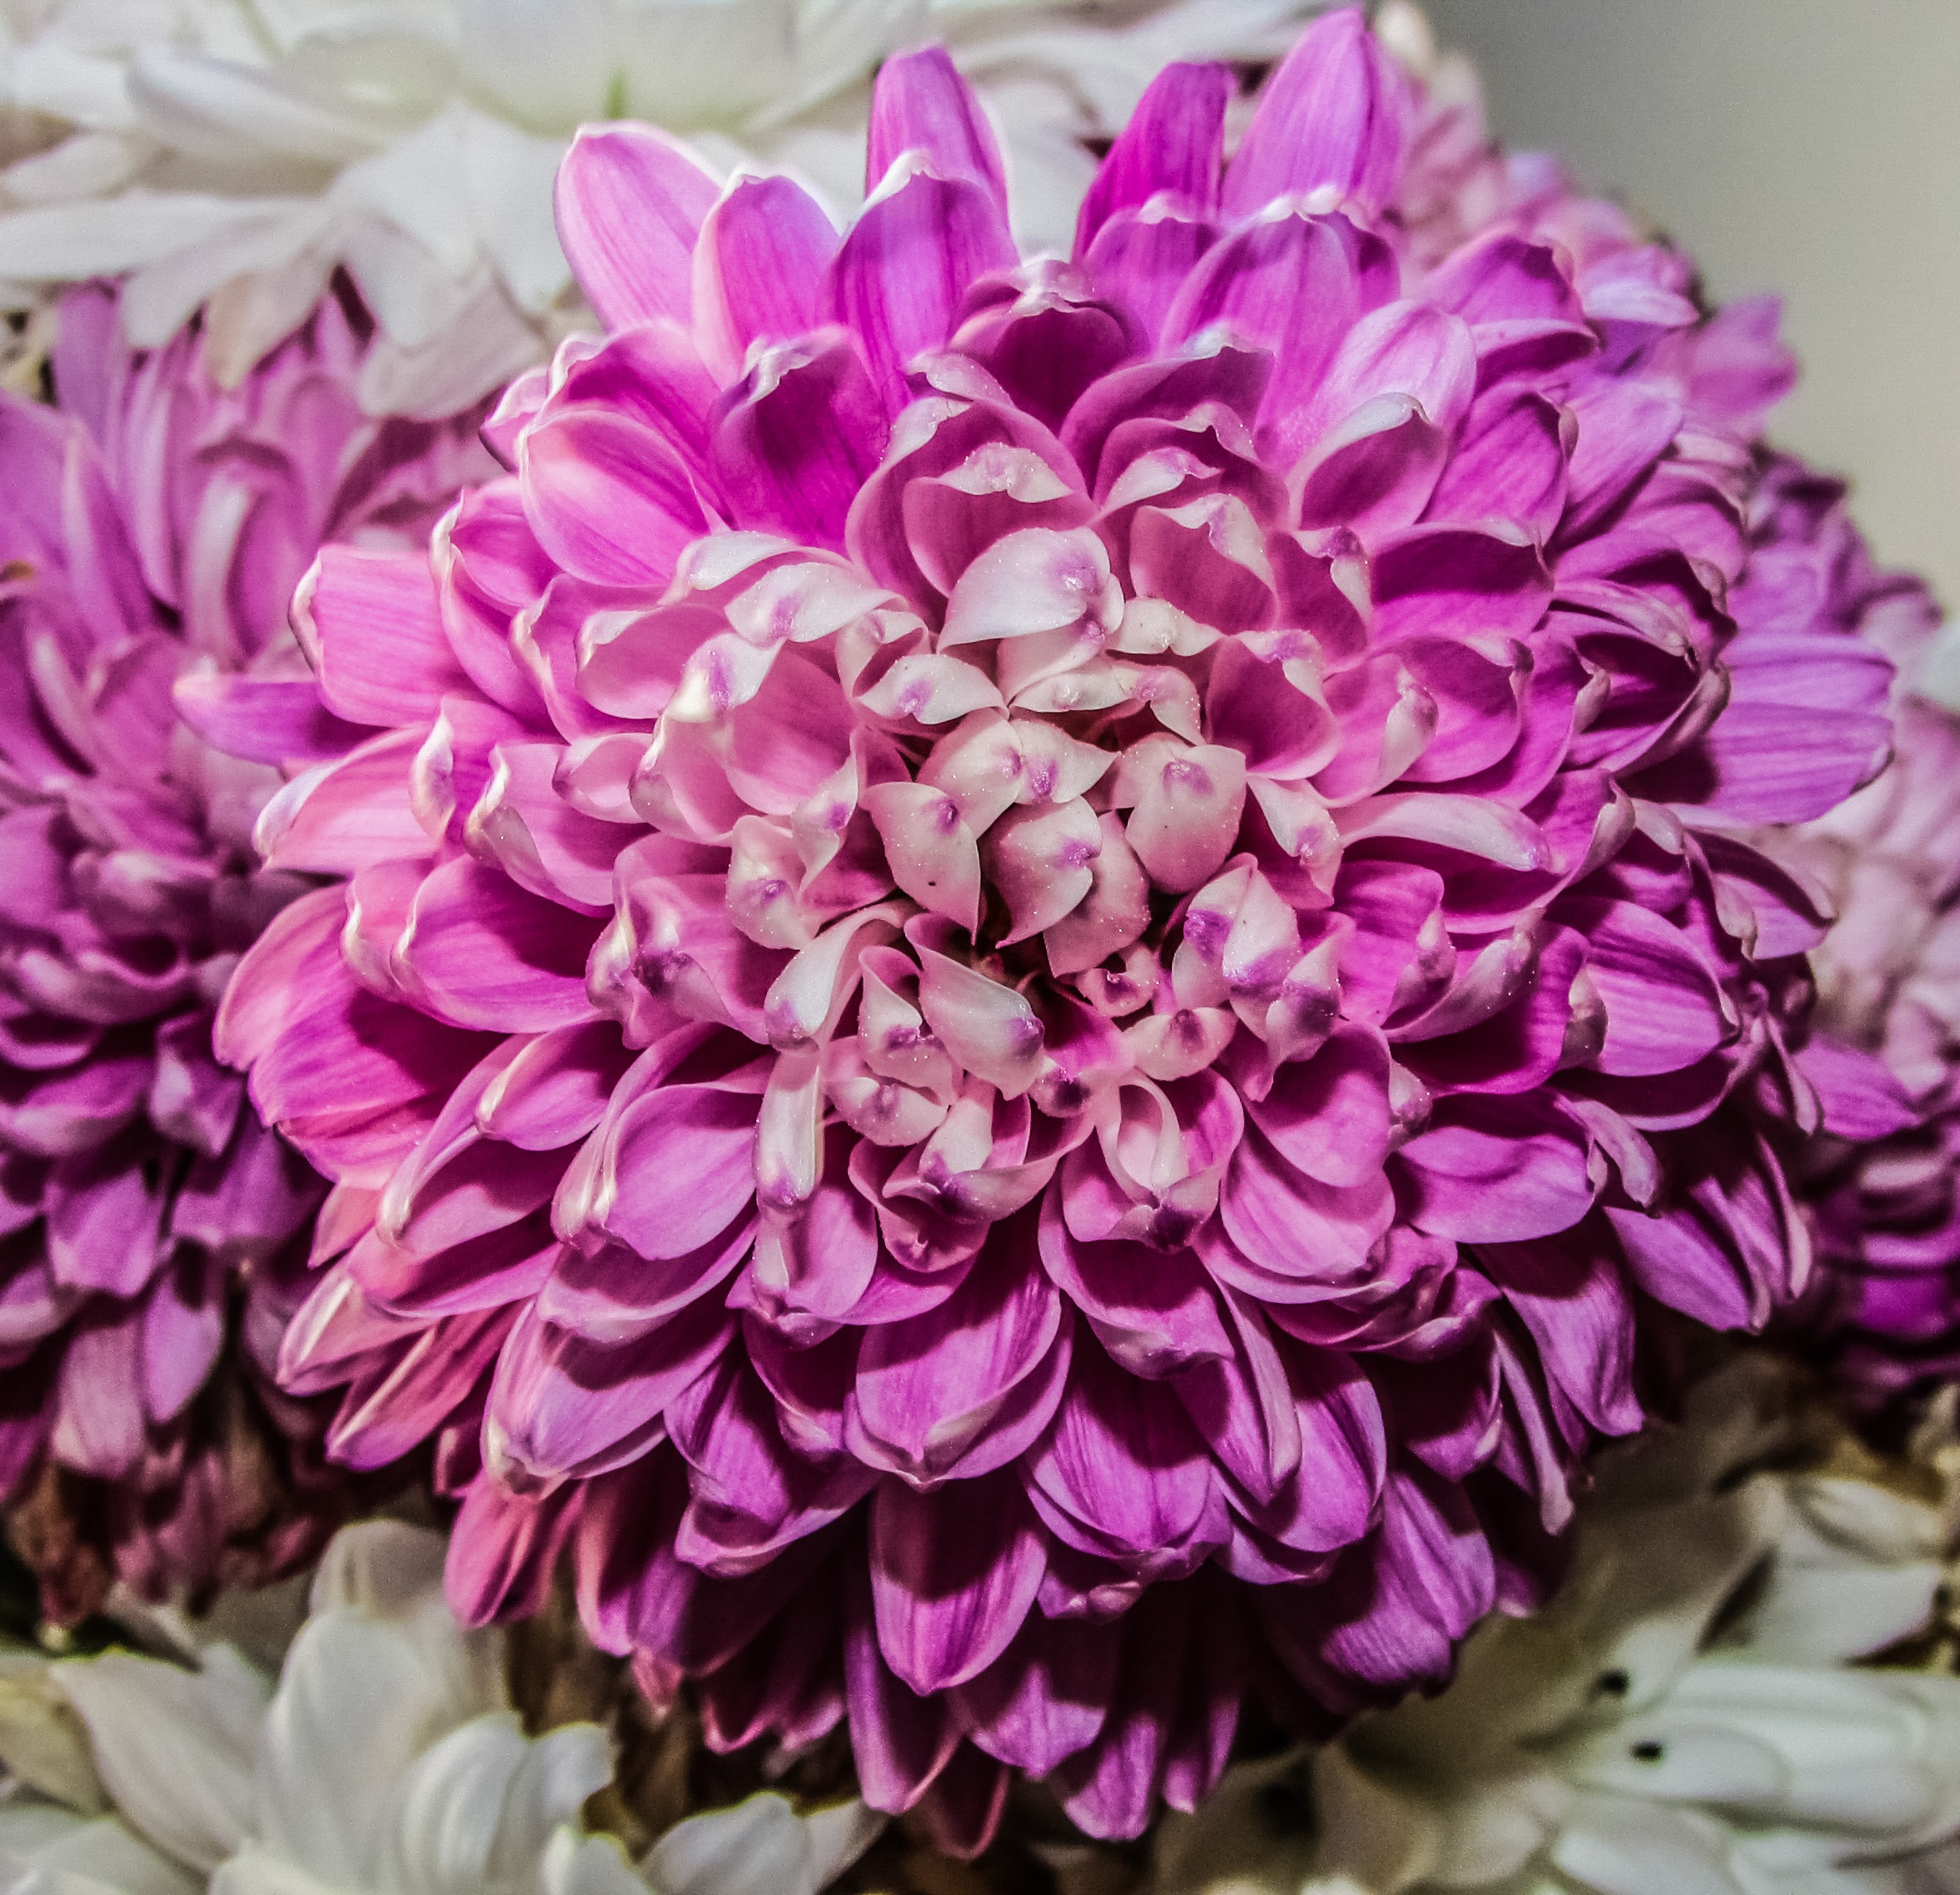
blossom, plant, flower, purple, petal, bouquet, lilac, chrysanthemum, flowering plant, daisy family, flower bouquet, cut flowers, annual plant, land plant, chrysanths